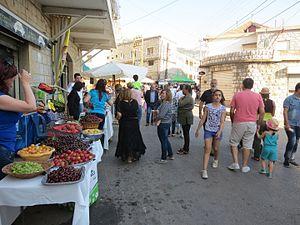
Festival des cerises à Hammana au Liban, en 2016
Hammana est un village libanais situé dans le district de Baabda.